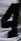
Number: 4